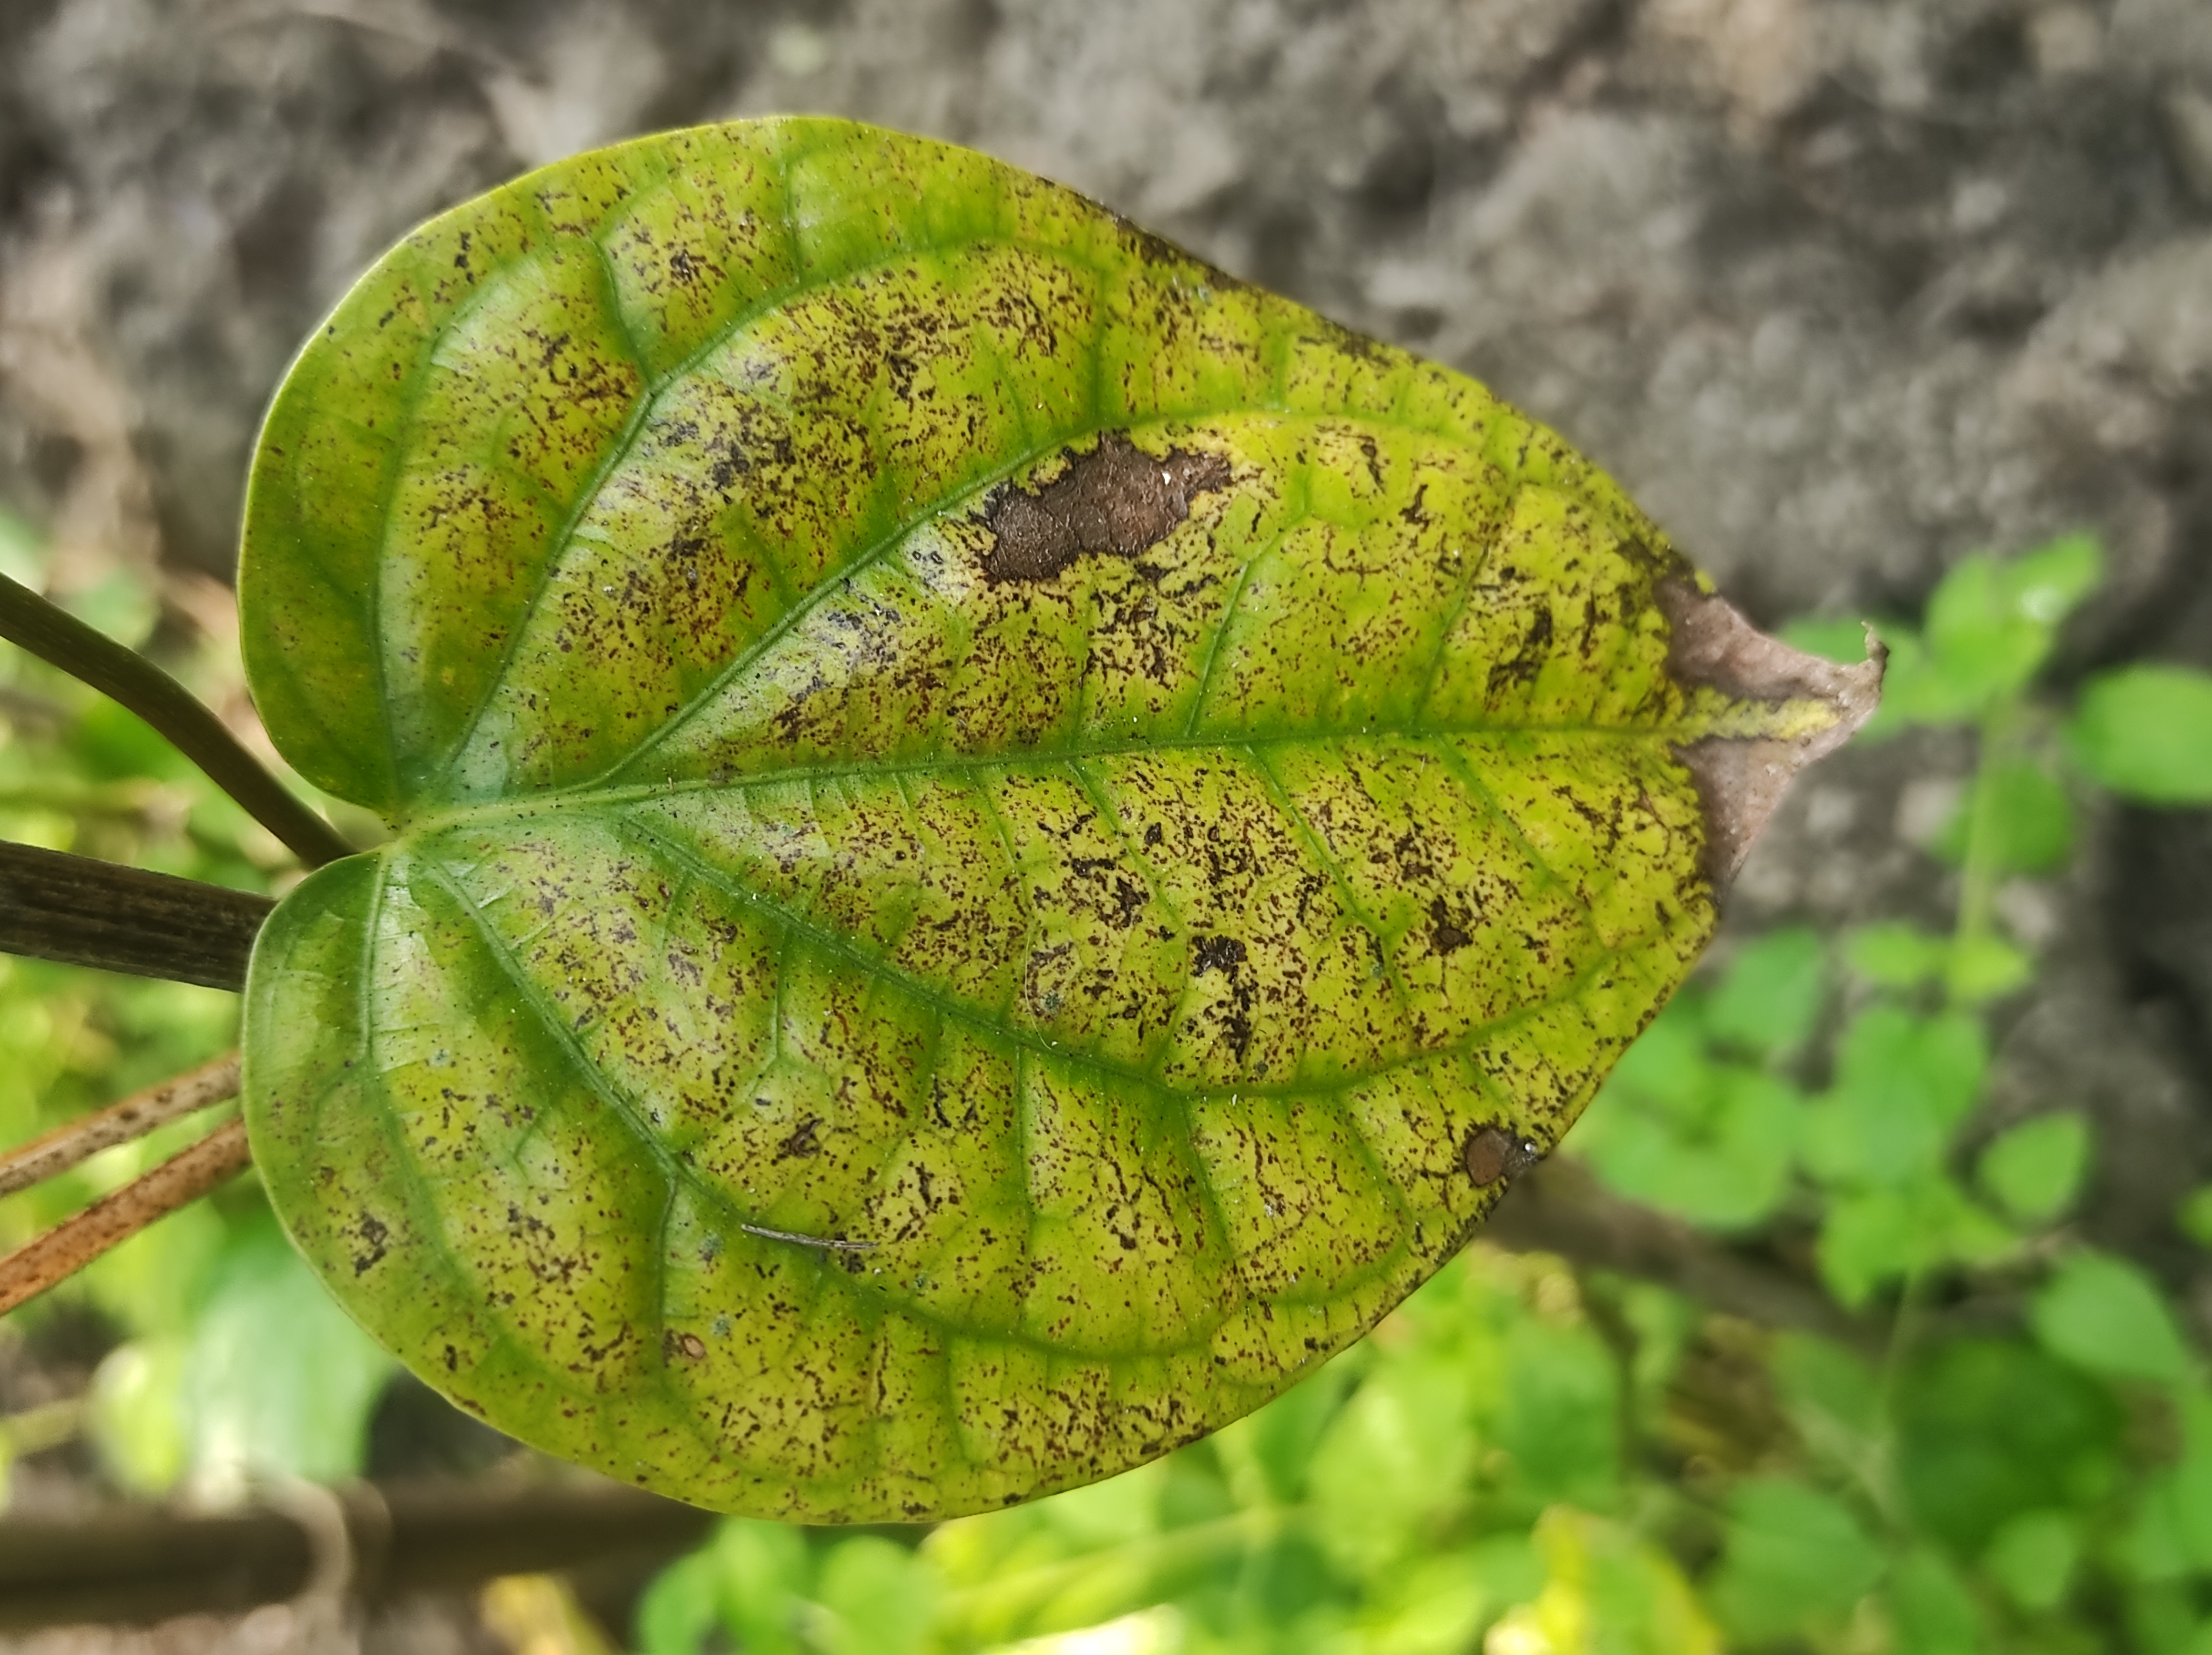
Label: Fungal_Brown_Spot_Disease